Geography of Greece

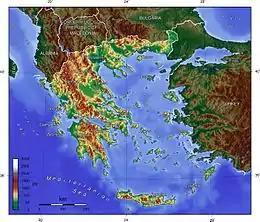
Topographic map of Greece

Greece is located in South Eastern Europe, bordering the Ionian Sea and the Mediterranean Sea. It is a peninsular country, with an archipelago of about 3,000 islands.